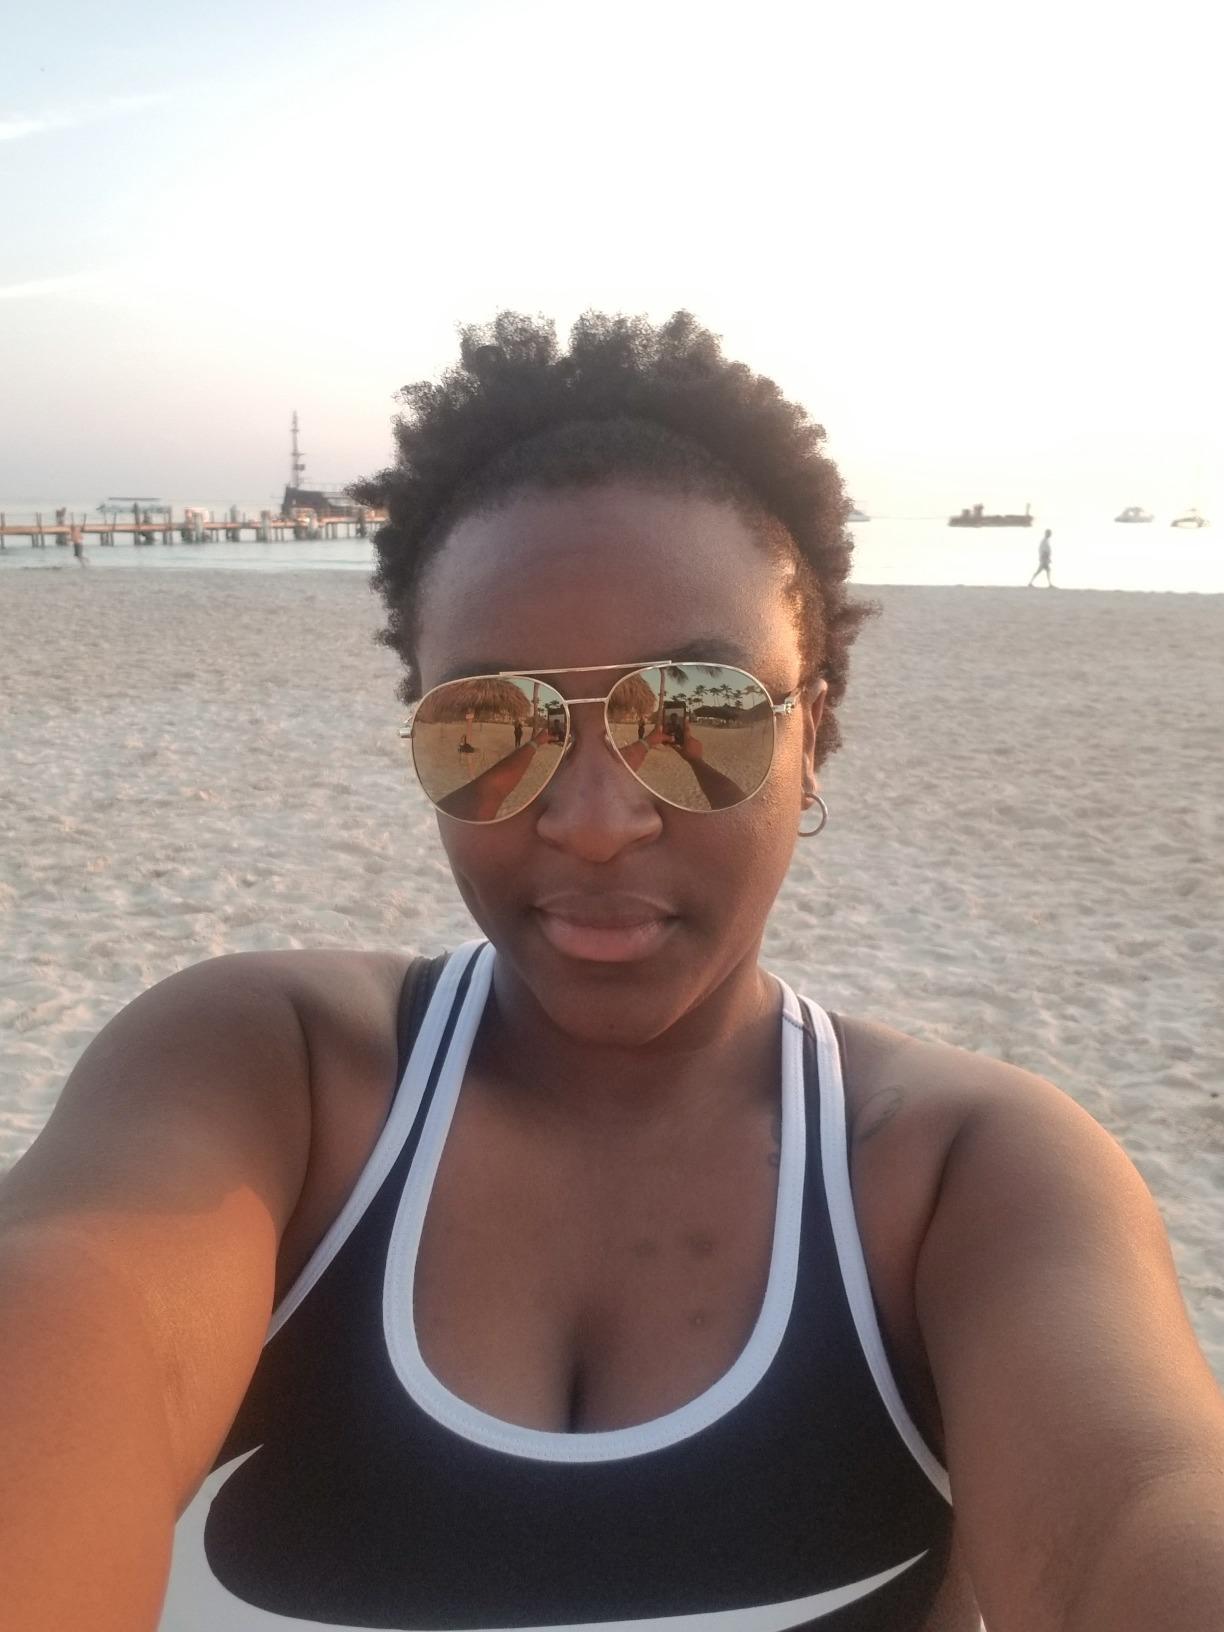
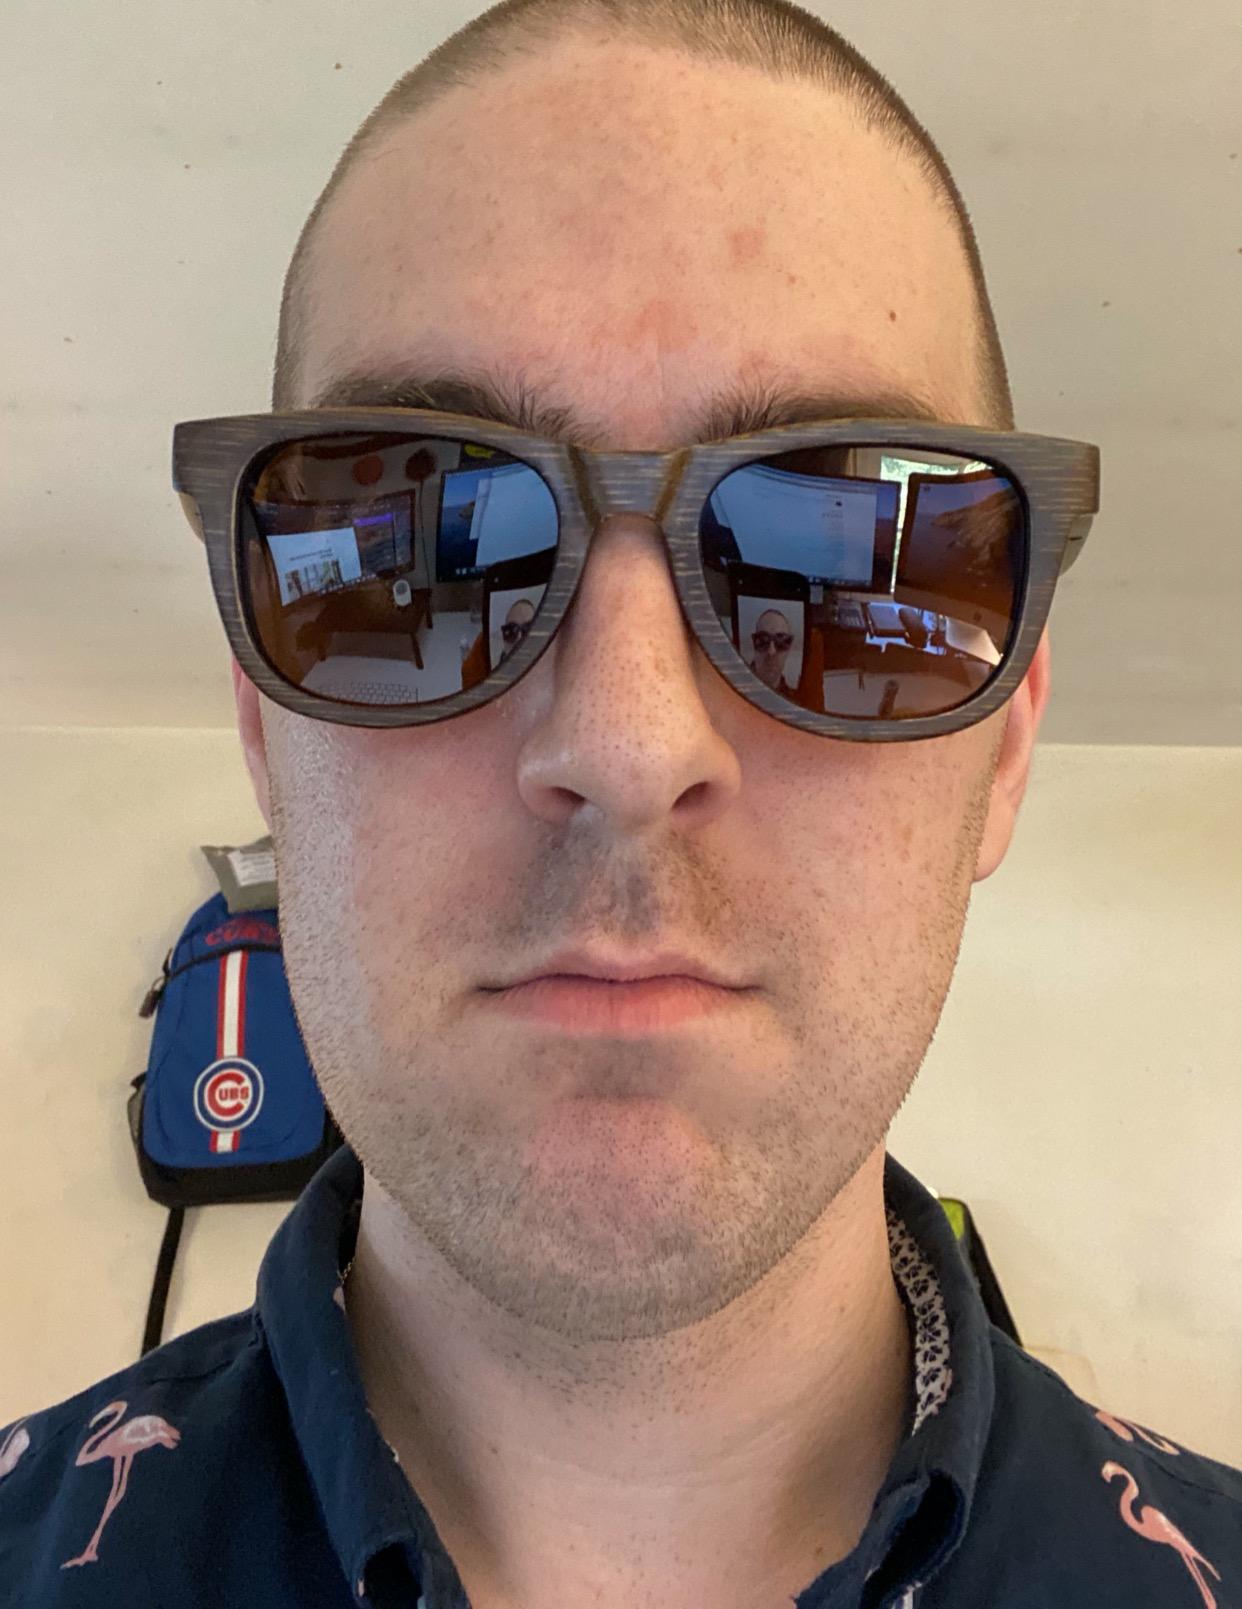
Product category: accessories_sunglasses
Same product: no